Santa María Tepepan

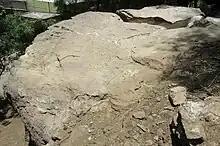
Stone map (Nahualapa) form the archeological site of Cuahilama

Coming as part of the first nahua migration, the predecessors of the Xochimilca arrived at what today is Xochimilco, near the town of Cuahilama. When they arrived the area has inhabited by tribes, which went to war against the newly arrived proto-Xochimilca. The predecessors of the Xochimilca were defeated and they retreated from Cuahilama into Xochitepec, near Tepepan, in the year of 1194, establishing some settlements in the area.